Wallby

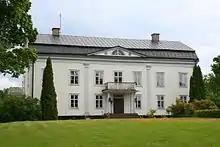
Wallby manor house

Wallby estate is situated on the outskirts of the village of Skirö in Vetlanda Municipality in Småland, Sweden. The main building was built around 1840.